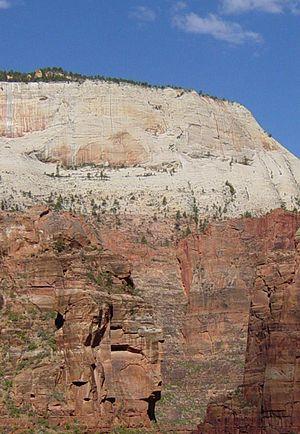
La géologie de la région des canyons de Zion et de Kolob est composée de neuf formations géologiques superposées. Elles sont visibles dans le parc national de Zion, au sud-ouest de l'Utah, aux États-Unis. Cet empilement de roches représente 150 millions d'années de sédimentation datant en grande partie du Mésozoïque.